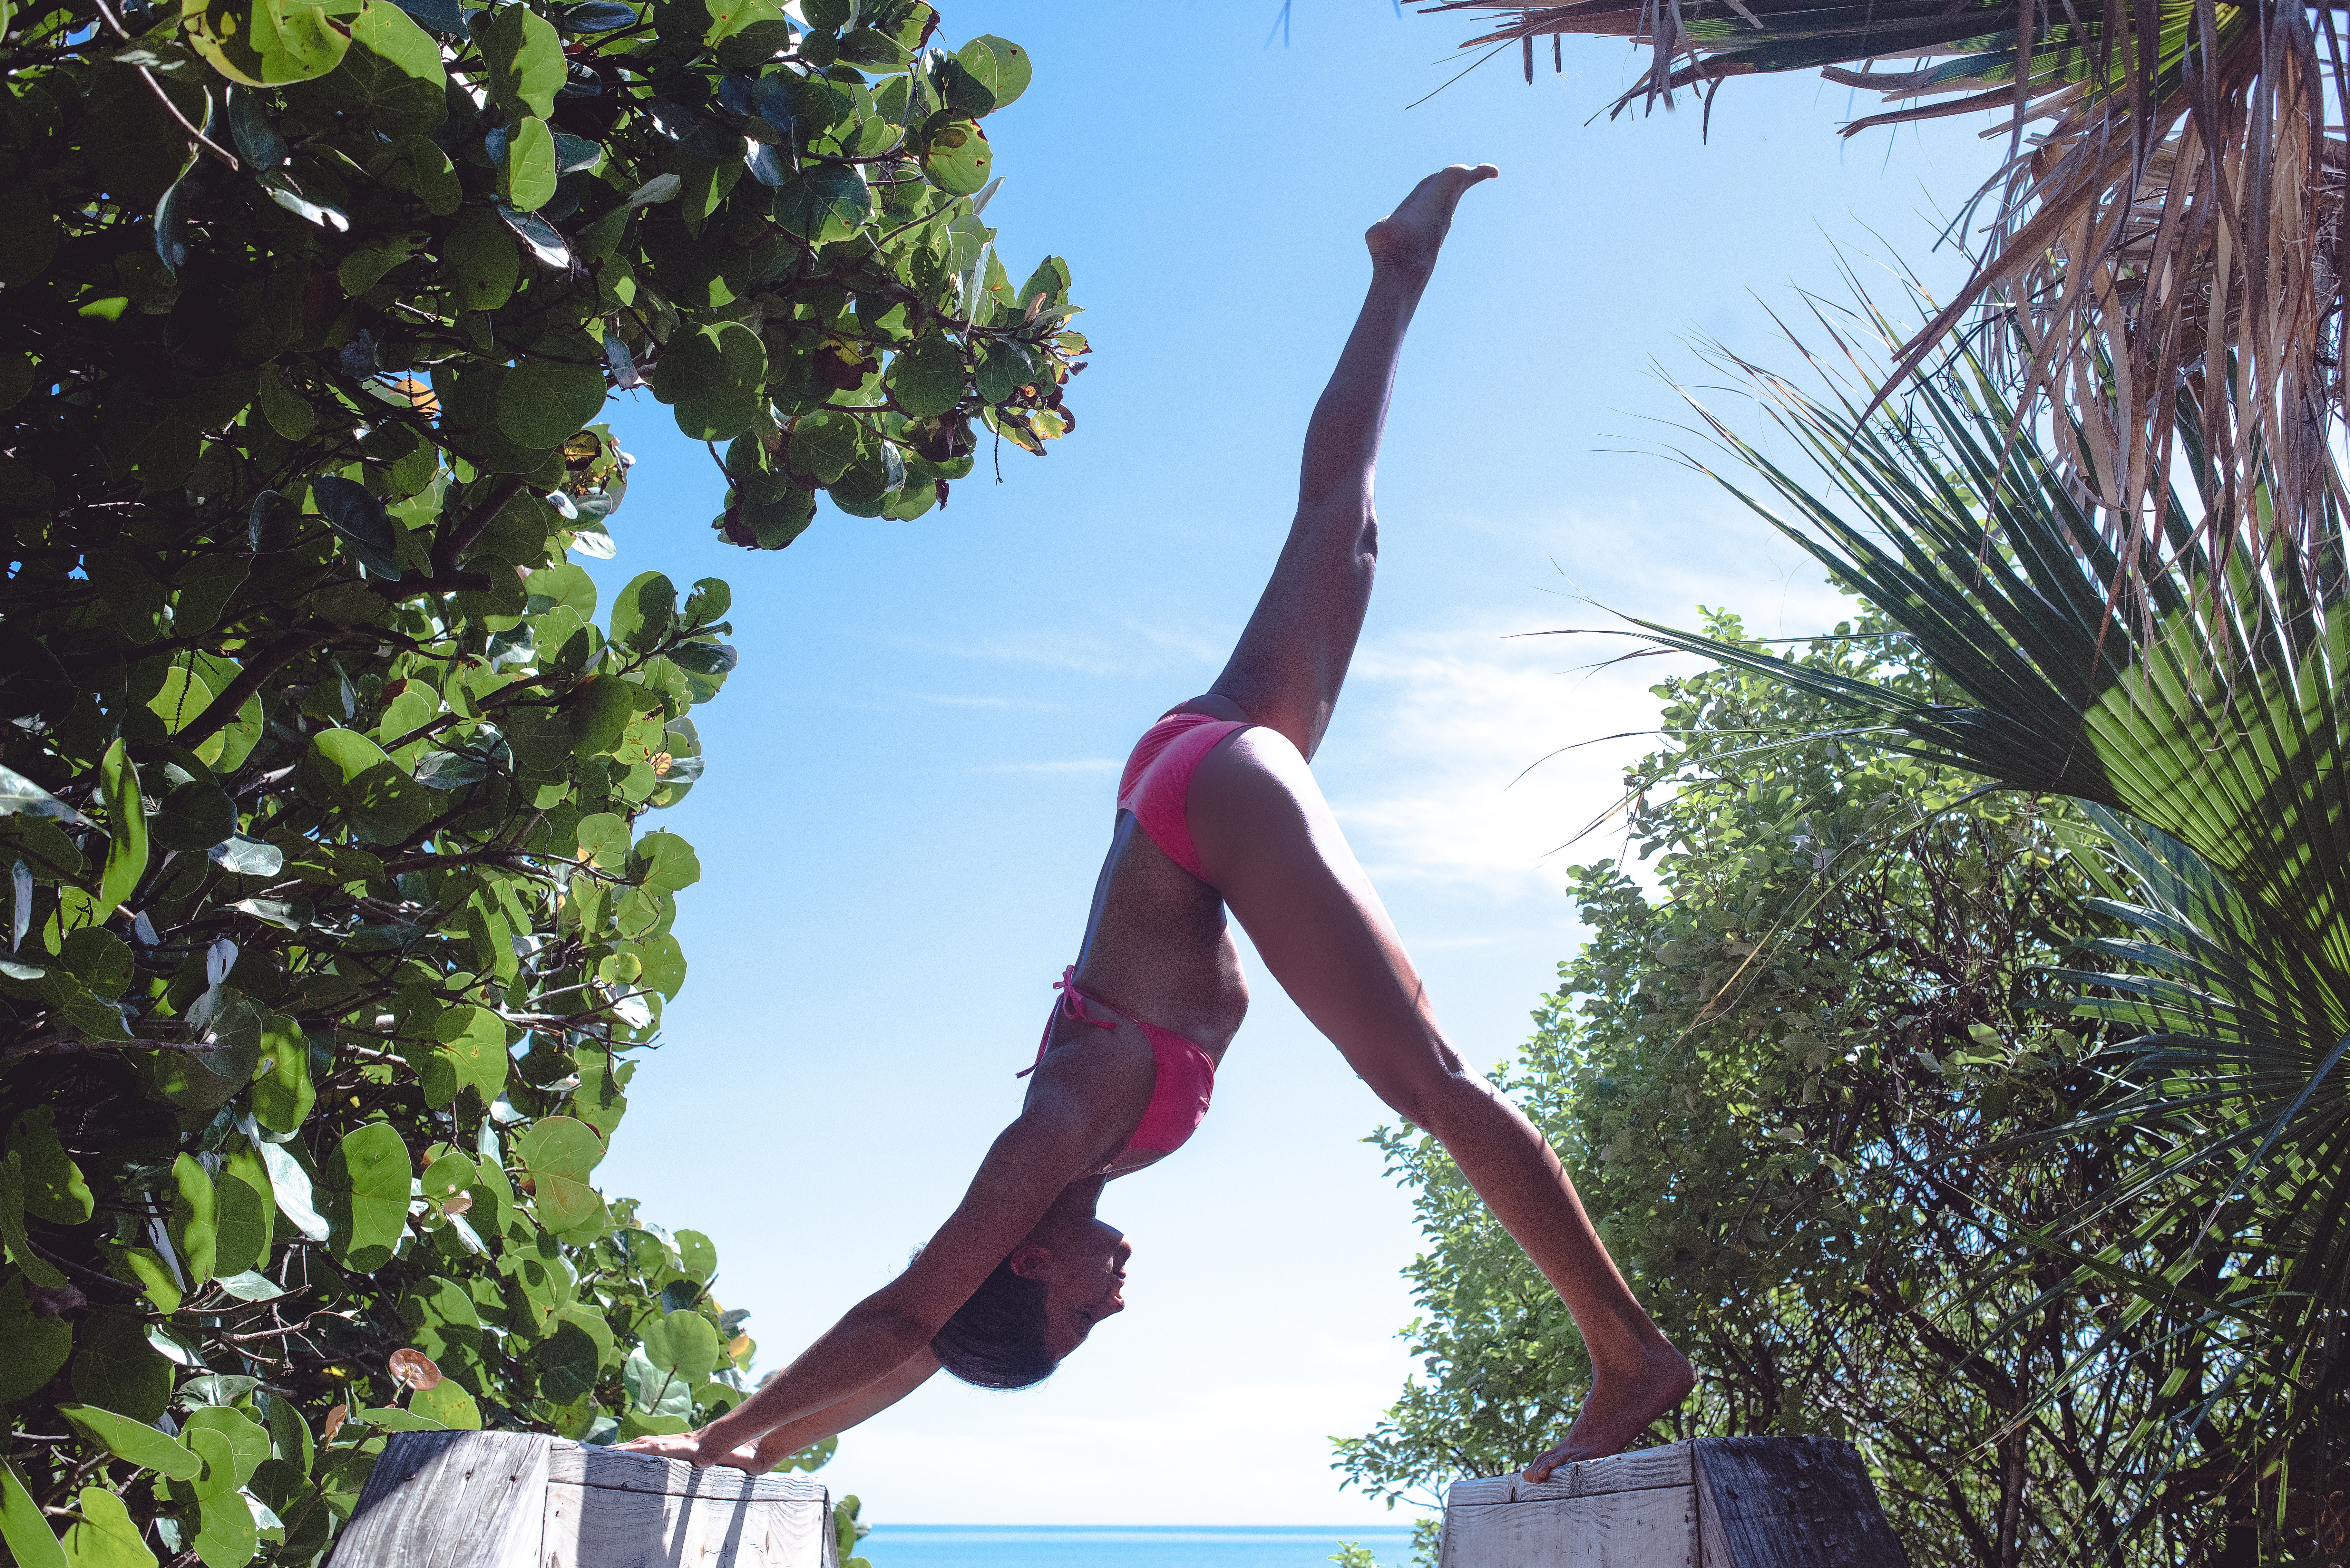
tree, sports, physical fitness